Harris Science Academy East London

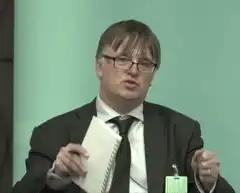

East London Science School was opened on 2 September 2013 by its founder and first principal David Perks with the intention of providing an education of rigour to students regardless of academic aptitude. Prior to its opening it faced local opposition. David Perks told Spiked that students were "recruited outside schools, on the street" as funds for the school, including for a building, were withdrawn until after its admissions closed. Plans for the school lacked a playground for students, leading to difficulties in gaining approval for its opening. It was housed in its temporary and current site, the Clock Mill, a Grade II listed building located on Three Mills Island. This site was chosen by the London Legacy Development Corporation. Sixth form education and a permanent site were expected to be provided two years within its opening, with the sixth form successfully opening by 2015. The first chairman was Dennis Hayes, who was elected in January 2014.